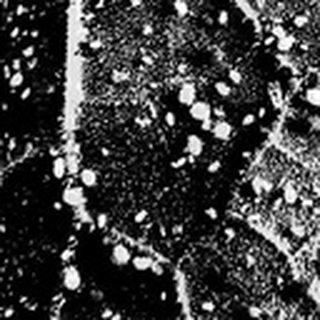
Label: cotton_aphids